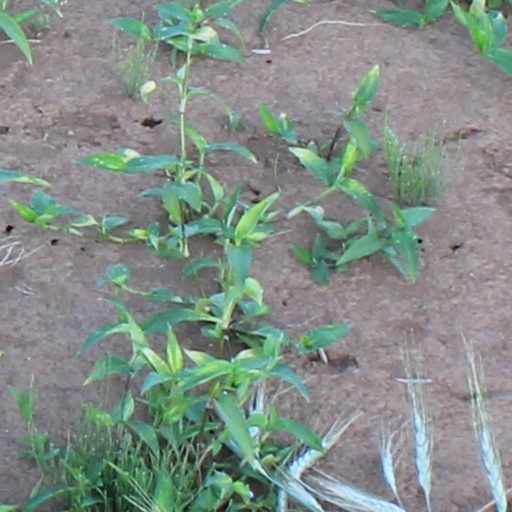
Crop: wheat